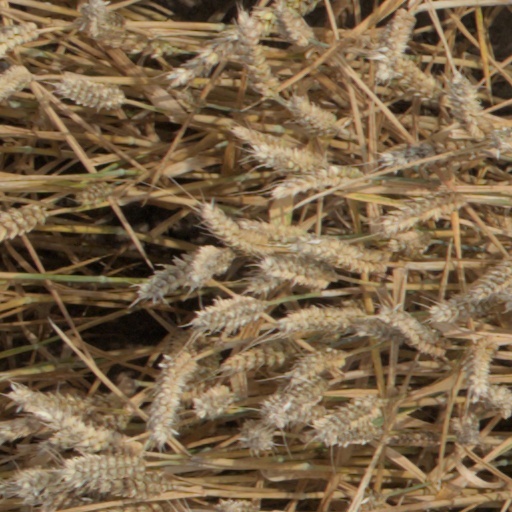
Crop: wheat